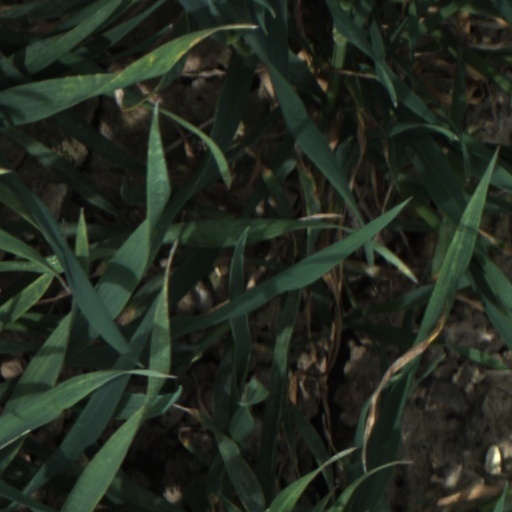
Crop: wheat